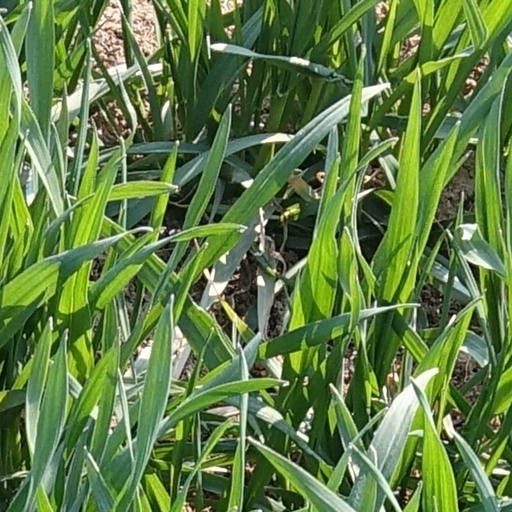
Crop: wheat